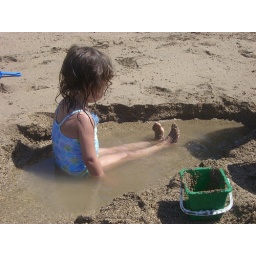
Dada loves digging holes in the sand for his girls to sit in.